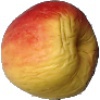
Label: Apple Red Yellow 1